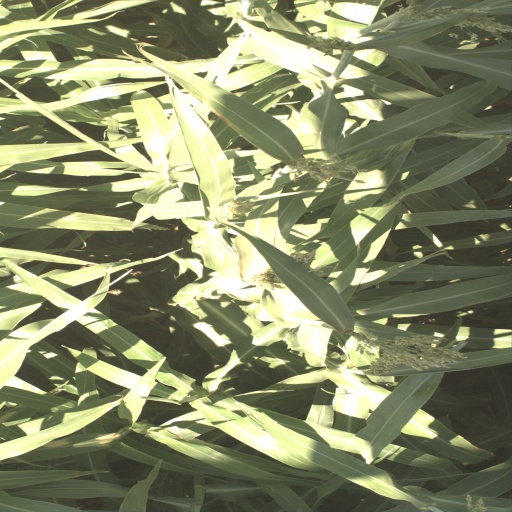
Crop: sorghum